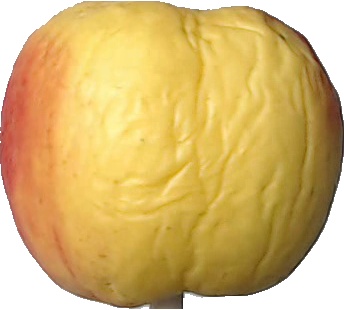
Label: apple_red_yellow_1